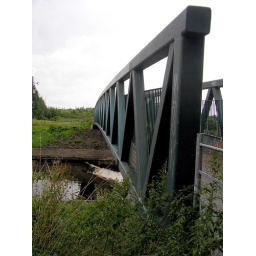
Foot bridge over the river mersy near Urmston